Witherslack

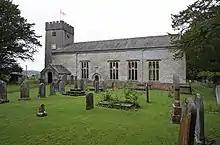
St Paul's Church

St Paul's Church is the only place of worship in the village.